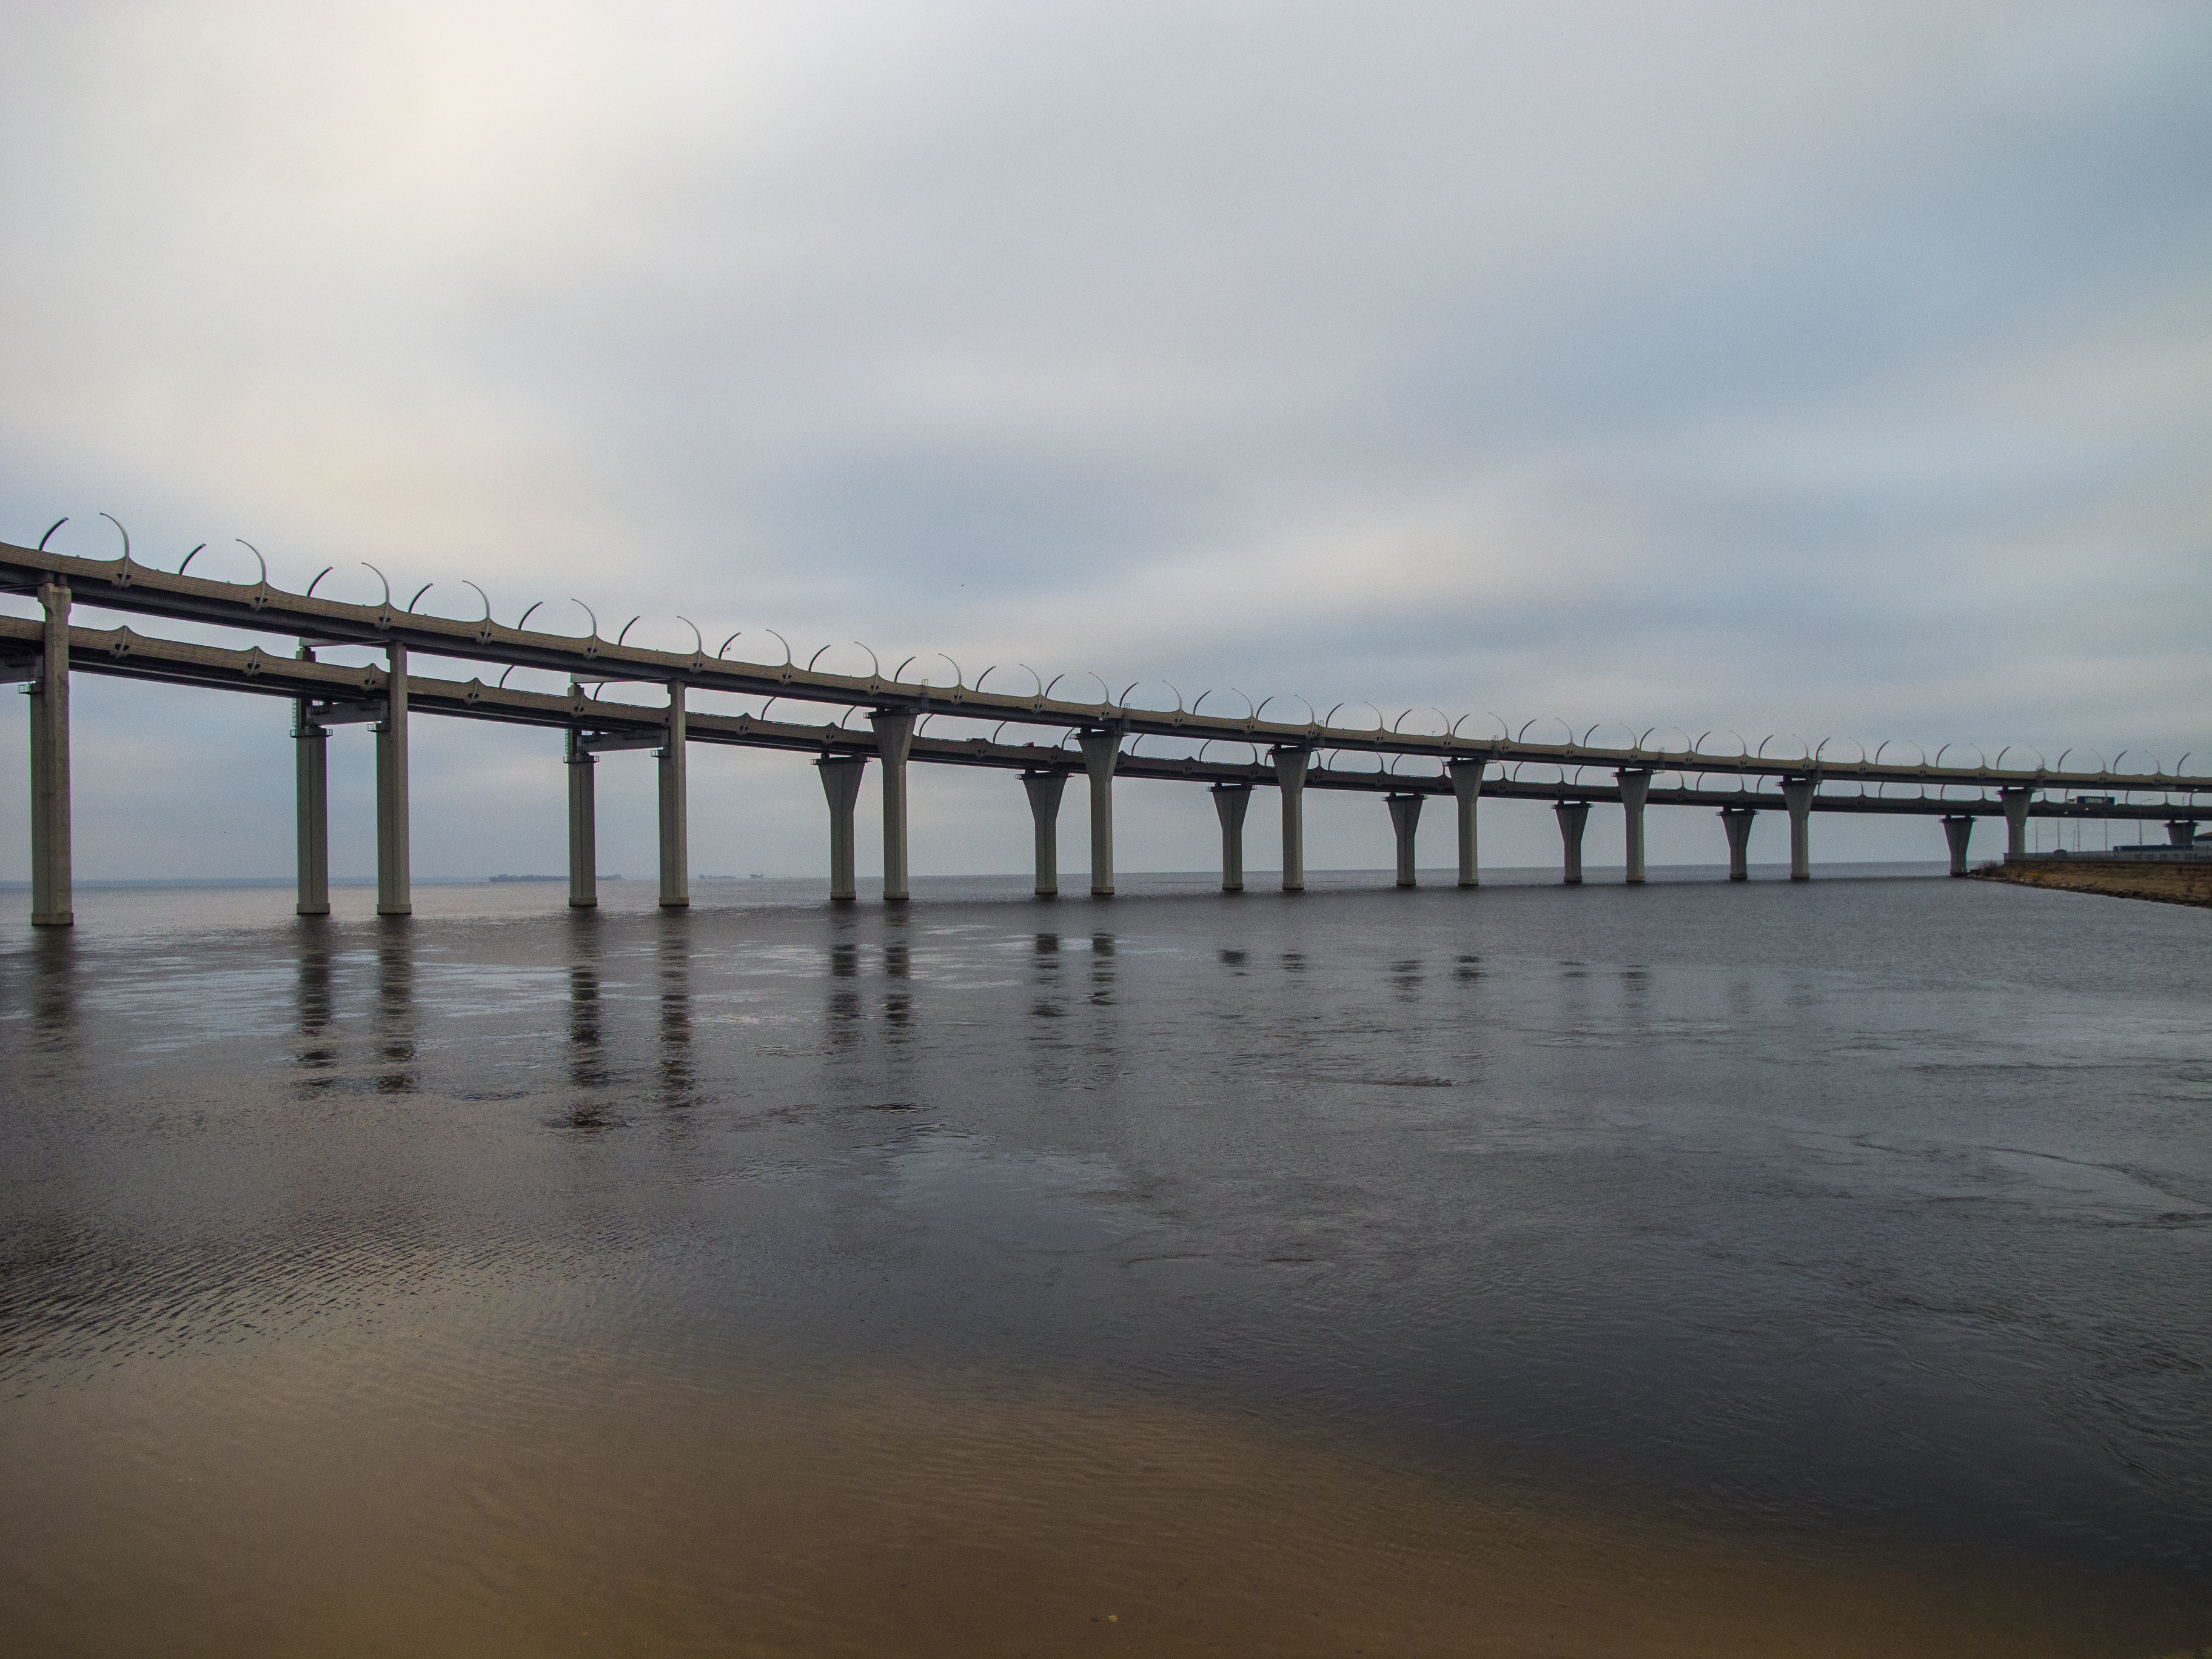
image, body of water, fluid, liquid, horizon, bridge, pier, fixed link, reflection, nonbuilding structure, evening, calm, wave, beach, shore, dusk, beam bridge, meteorological phenomenon, girder bridge, tide, dock